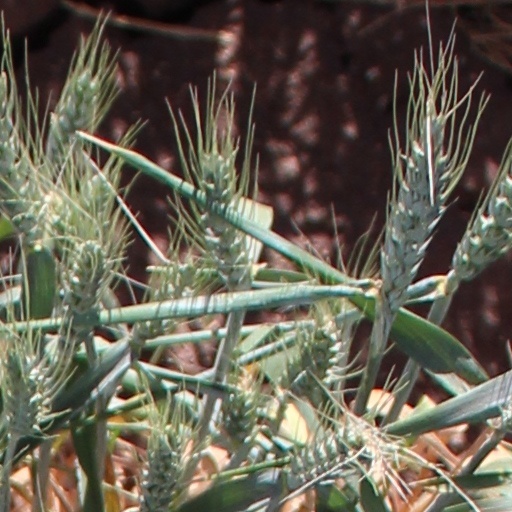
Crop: wheat